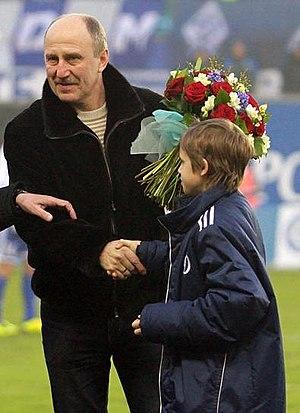
Le Dynamo Moscou est un club de football russe de première division basé à Moscou. Il est une des sections du club omnisports du Dynamo Moscou.
Aleksandr Vassiliévitch Novikov, né le 14 juin 1955 à Moscou, est un footballeur international soviétique et entraîneur russe de football.